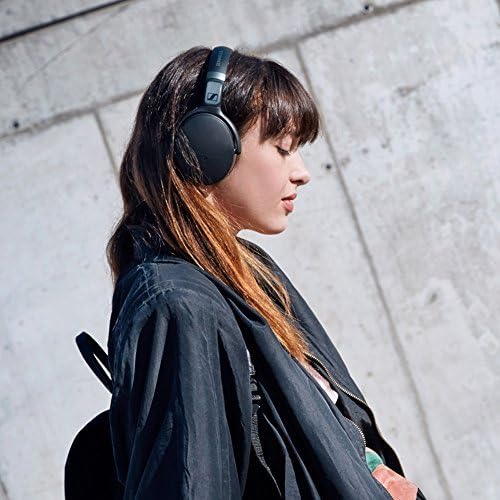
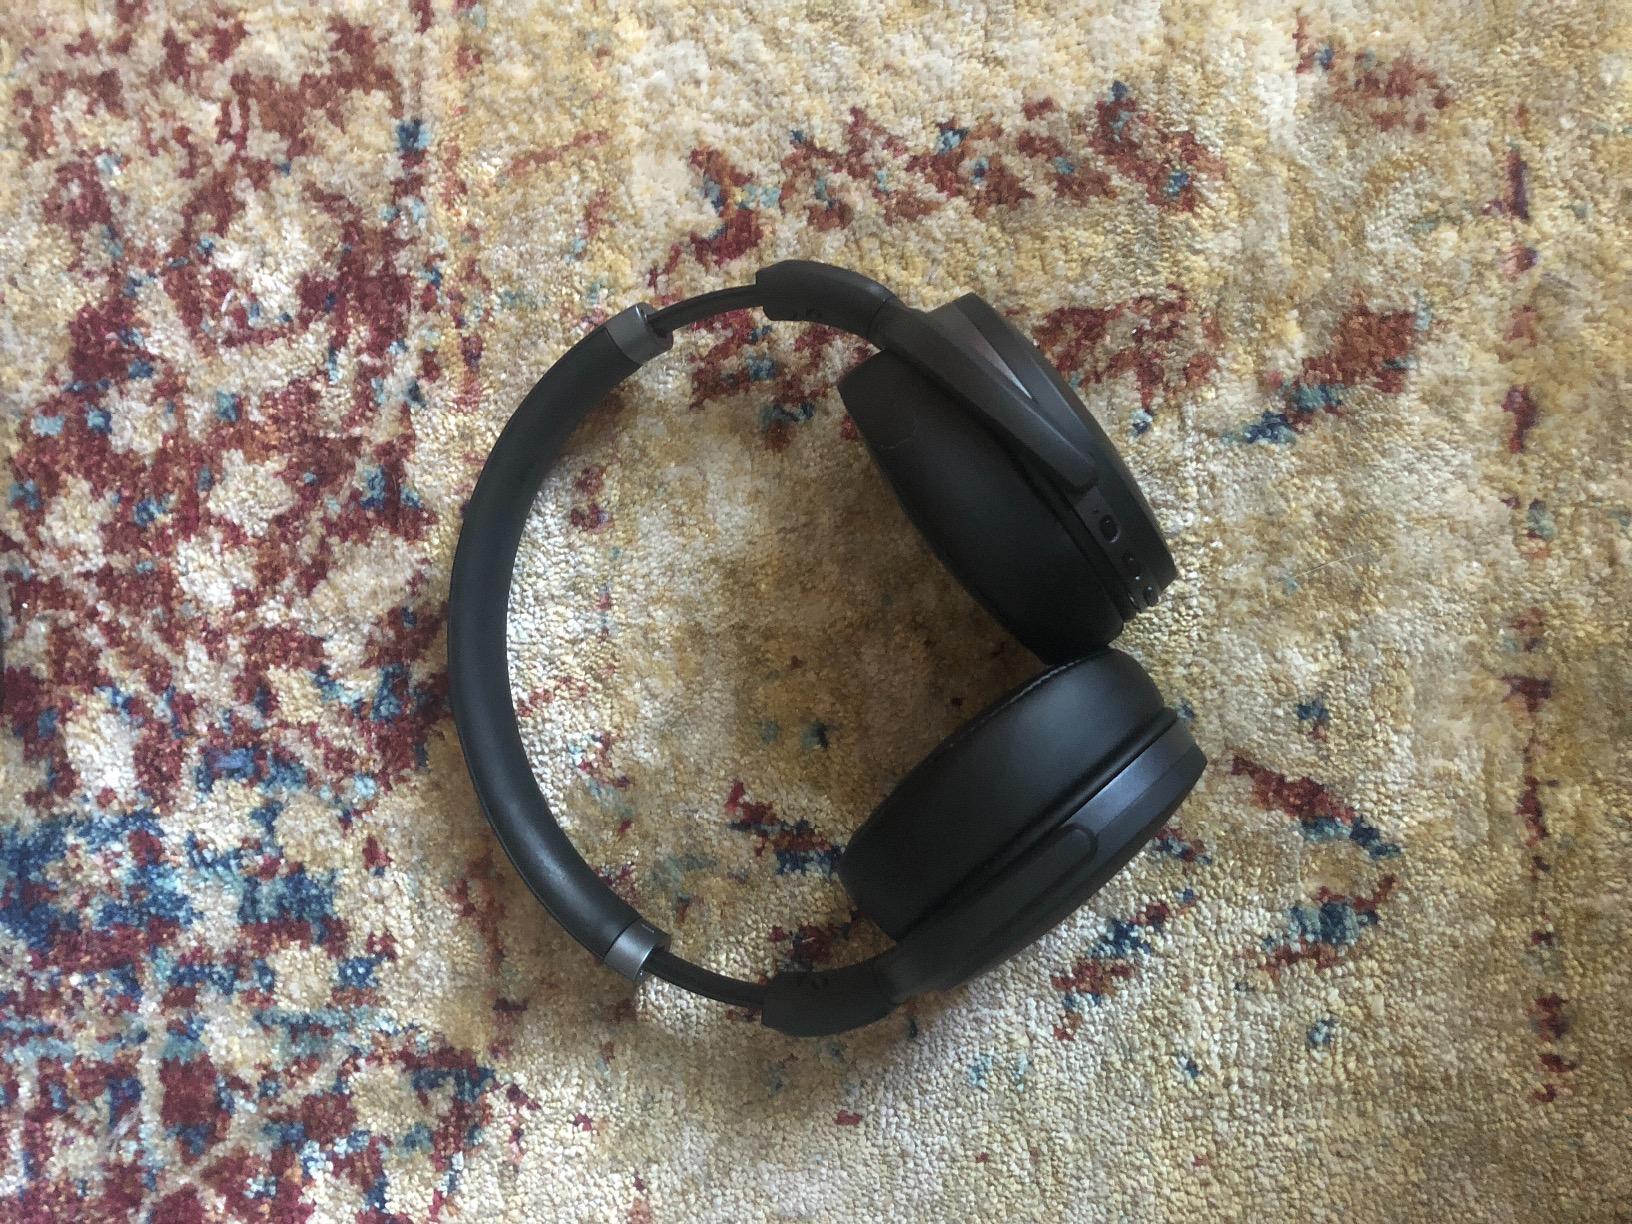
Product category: headphones
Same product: yes